La Brea, Trinidad and Tobago

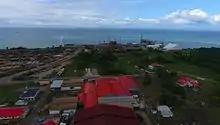
LABIDCO facilities and harbour

In La Brea the main and largest industry is the Lake Asphalt Company. Small-scale farming and fishing are other sources of income. However, many residents work outside the community either in the neighboring towns of Point Fortin and San Fernando or even further. Proposals for the construction of a smelter plant in the area have been the subject of protests due to the harmful effects such an industry may pose for residents.